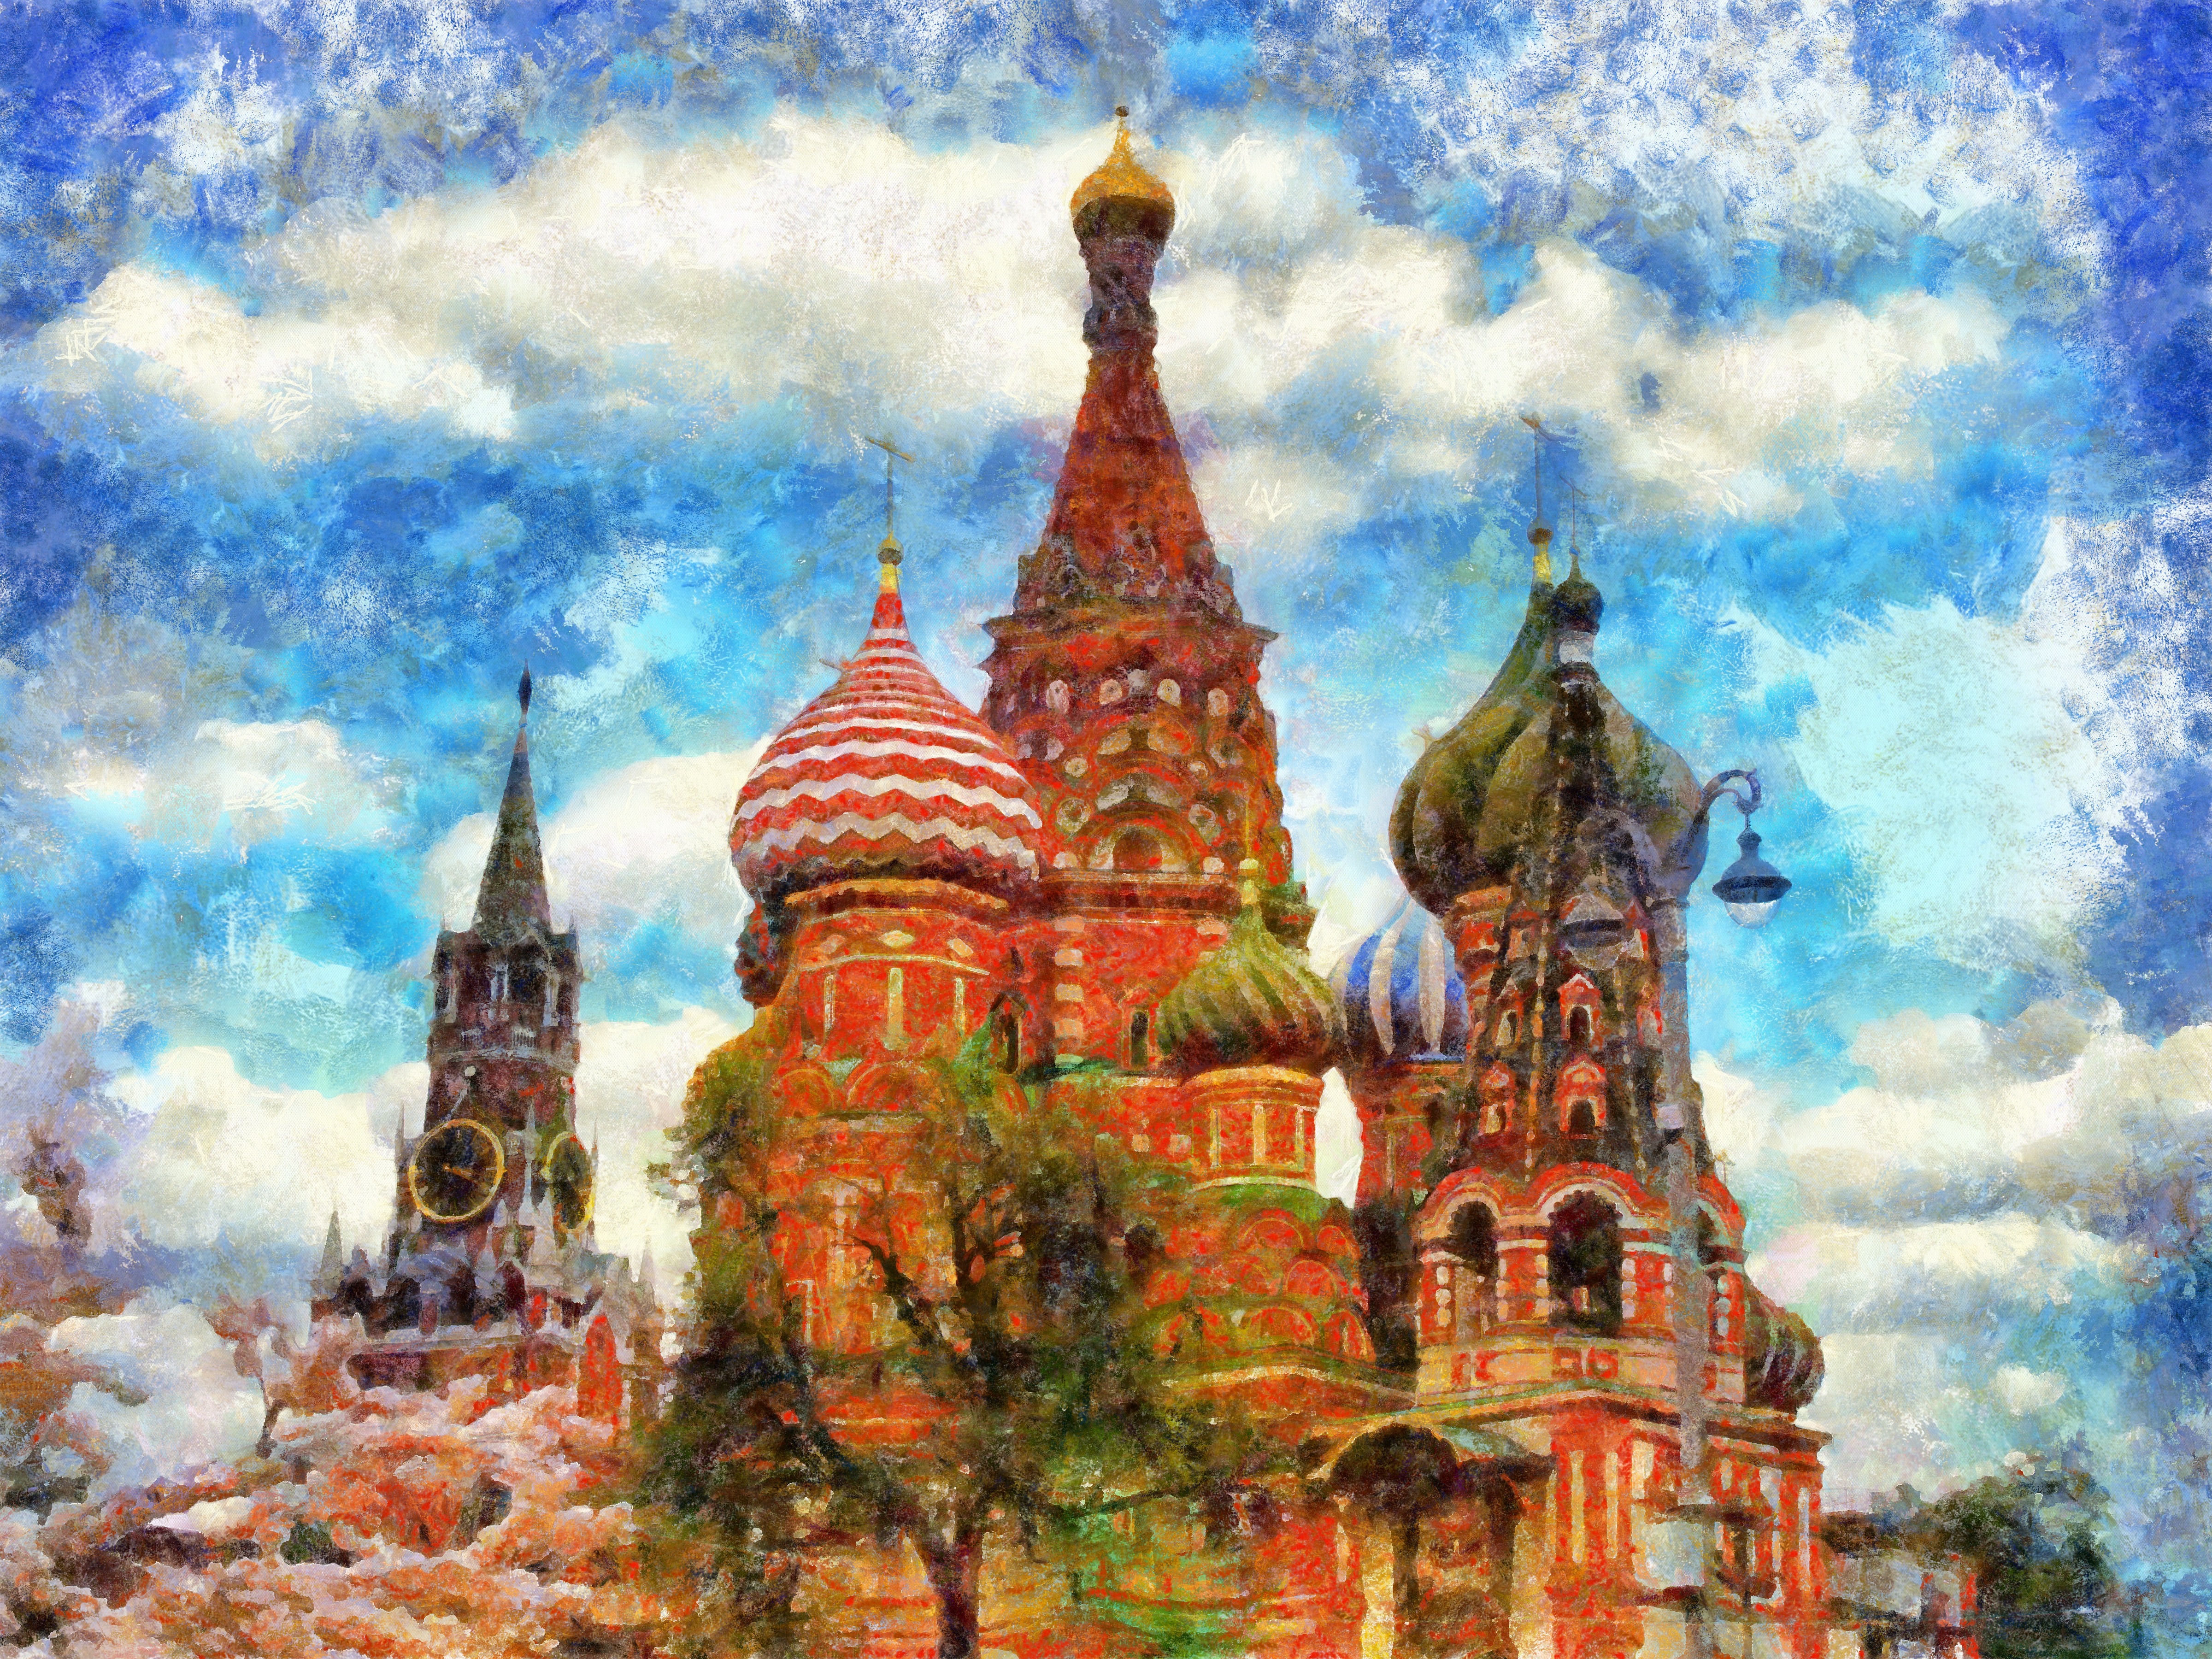
moskau, city, church, kremlin, russia, famous, travel, monument, orthodox, landmark, watercolor paint, sky, spire, architecture, painting, building, place of worship, art, steeple, tourist attraction, cathedral, medieval architecture, acrylic paint, paint